Lady Randolph Churchill

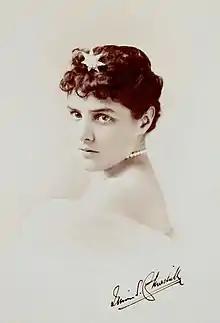
Photograph by José María Mora, 1880s

Jennie Jerome Churchill (born Jeanette Jerome; later Mrs. Cornwallis-West; 9 January 1854 – 29 June 1921), known as Lady Randolph Spencer-Churchill, was an American-born British socialite, the wife of Lord Randolph Churchill, and the mother of British prime minister Winston Churchill.